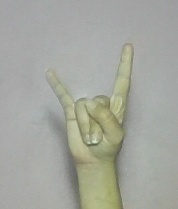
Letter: la